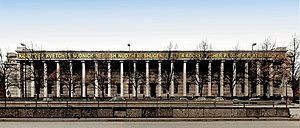
Haus der Kunst
Sydlige facade af Haus der Kunst (2014)
Haus der Kunst er et kunstmuseum i München, Tyskland, uden en permanent kunstsamling, og udstiller moderne og samtidskunst. Museet er beliggende på Prinzregentenstraße 1 ved sydlige kant af Englischer Garten, Münchens største park.